First Anglo-Mysore War

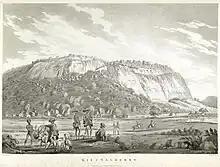
Krishnagiri fort was besieged in the First Anglo-Mysore War in 1768, and finally surrendered to the British, who held it briefly

The war began in January 1767, when the Marathas, possibly anticipating movements by the Nizam, invaded northern Mysore. They reached as far south as the Tunghabadhra River, before Haider entered into negotiations to end the invasion. In exchange for payments of 30 lakhs rupees the Marathas agreed to withdraw north of the Krishna River; by March, when the Nizam began his invasion, they had already withdrawn. According to Mysore historian Mark Wilks, this action by the Marathas was a somewhat typical move to acquire wealth that might otherwise be claimed by other belligerents. The Nizam advanced as far as Bangalore, accompanied by two battalions of company troops under Colonel Joseph Smith.